Semboku Rapid Railway (company)

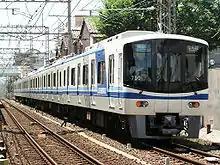
A Semboku Rapid Railway 7000 series train

The main purpose of the company that most are familiar with is the operation of the Semboku Rapid Railway in southern Osaka Prefecture. The railroad starts at Nakamozu Station on the Nankai Kōya Line and ends at Izumi-Chūō Station. During the 1960s, the Osaka Prefectural government planned a route link to Semboku New Town, one of many planned communities at the time of the post-war boom. The Nankai Electric Railway was to undertake the total planning, construction and operation of the new route, but because Nankai had several large accidents in the later half of that decade, Japan's national railroad safety board forced Nankai to purchase new rolling stock and start restoration track and wayside equipment. Because of the required sudden investment, Nankai stalled on the Semboku line's construction timetable. The Osaka prefectural government, using an existing third sector company, stepped in to undertake the new railway's construction and operation.